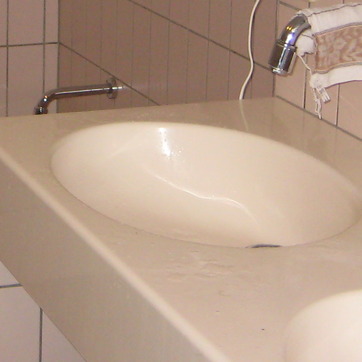
Material: ceramic